History of Pittsburgh Panthers football

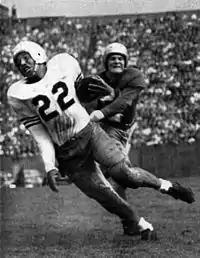
Jimmy Joe Robinson carrying the ball against Notre Dame in 1948

The policy of deemphasis resulted in a dramatic downturn for Pitt's football fortunes, including a succession of coaches with short stints. Charley Bowser, a former player at Pitt under Pop Warner, took over in 1939, but the lack of athletic subsidies had eroded the talent base and the on-field results likewise steadily deteriorated. Bowser started 3–0 in 1939 and Pitt was ranked number one in the AP poll, but won only two more games and finished 5–4. Eight consecutive losing seasons followed. Pitt's stars during this period were running back Edgar "Special Delivery" Jones and guard Ralph Fife, who led Pitt to an upset win over undefeated Fordham in 1941.